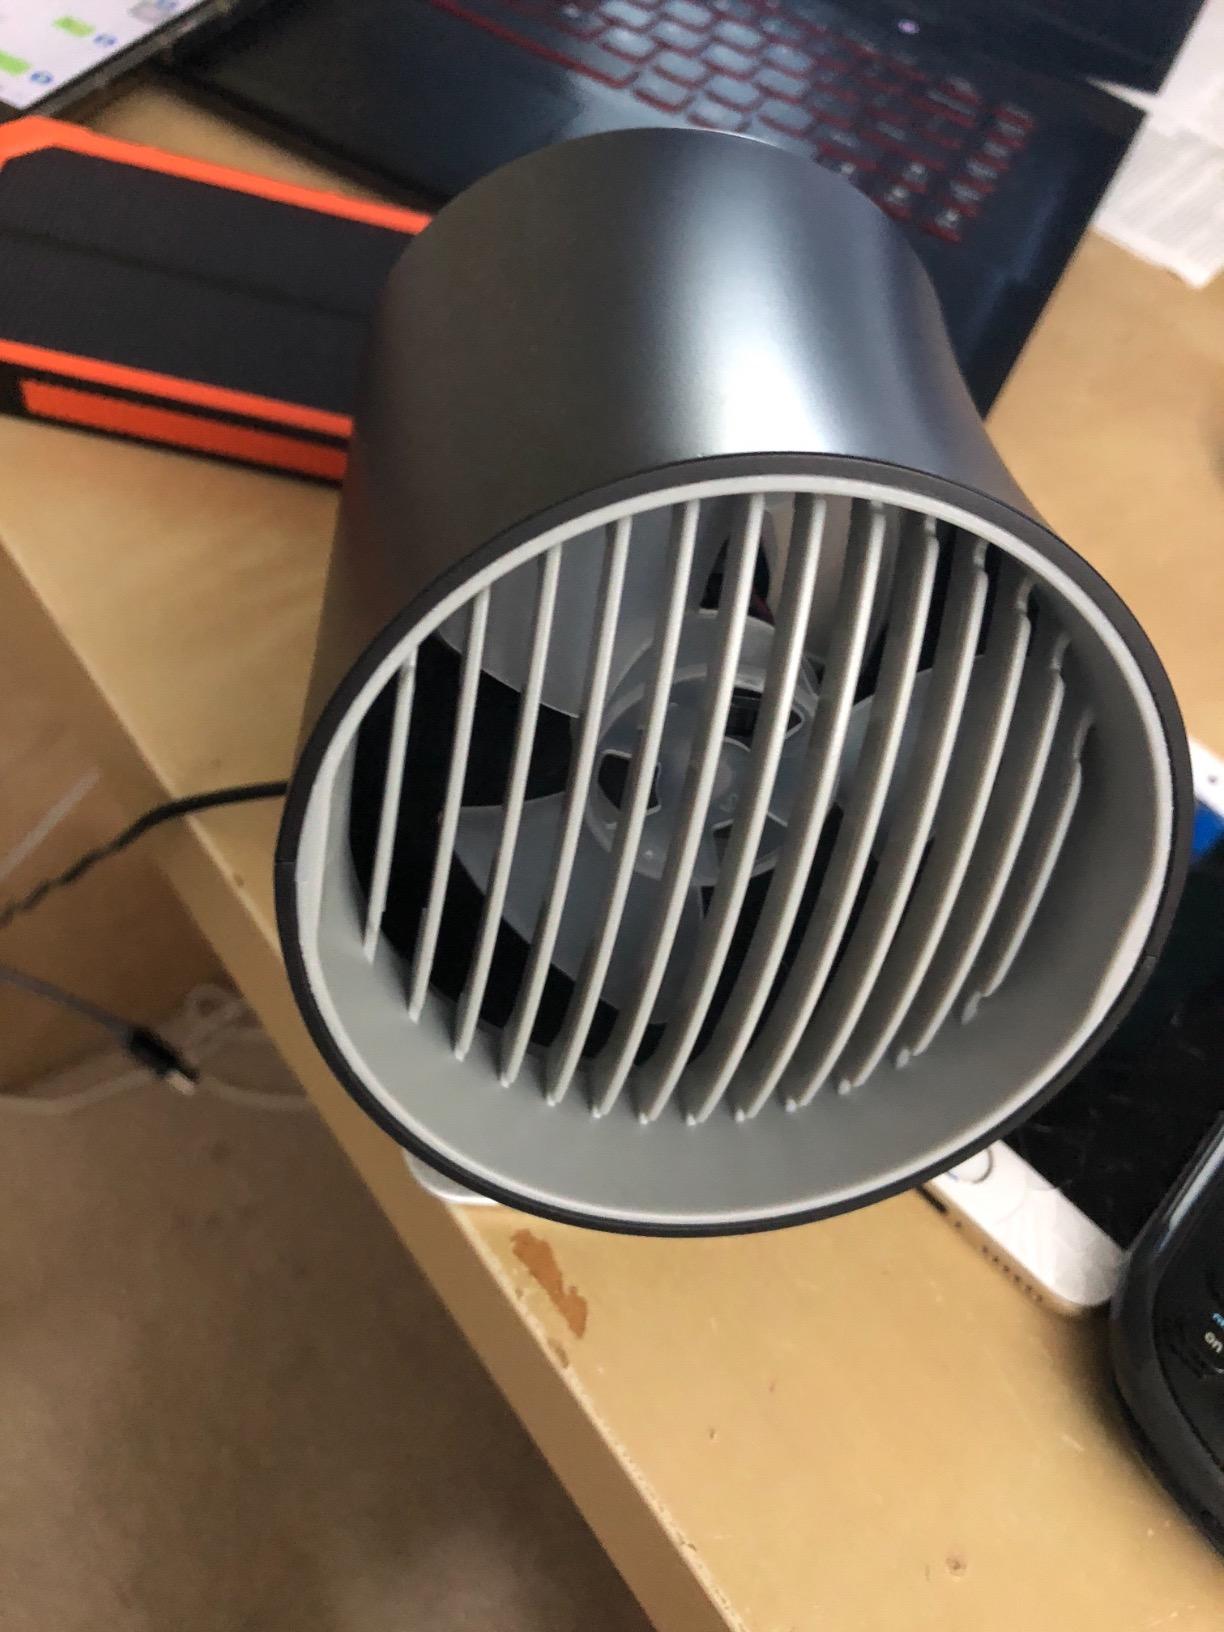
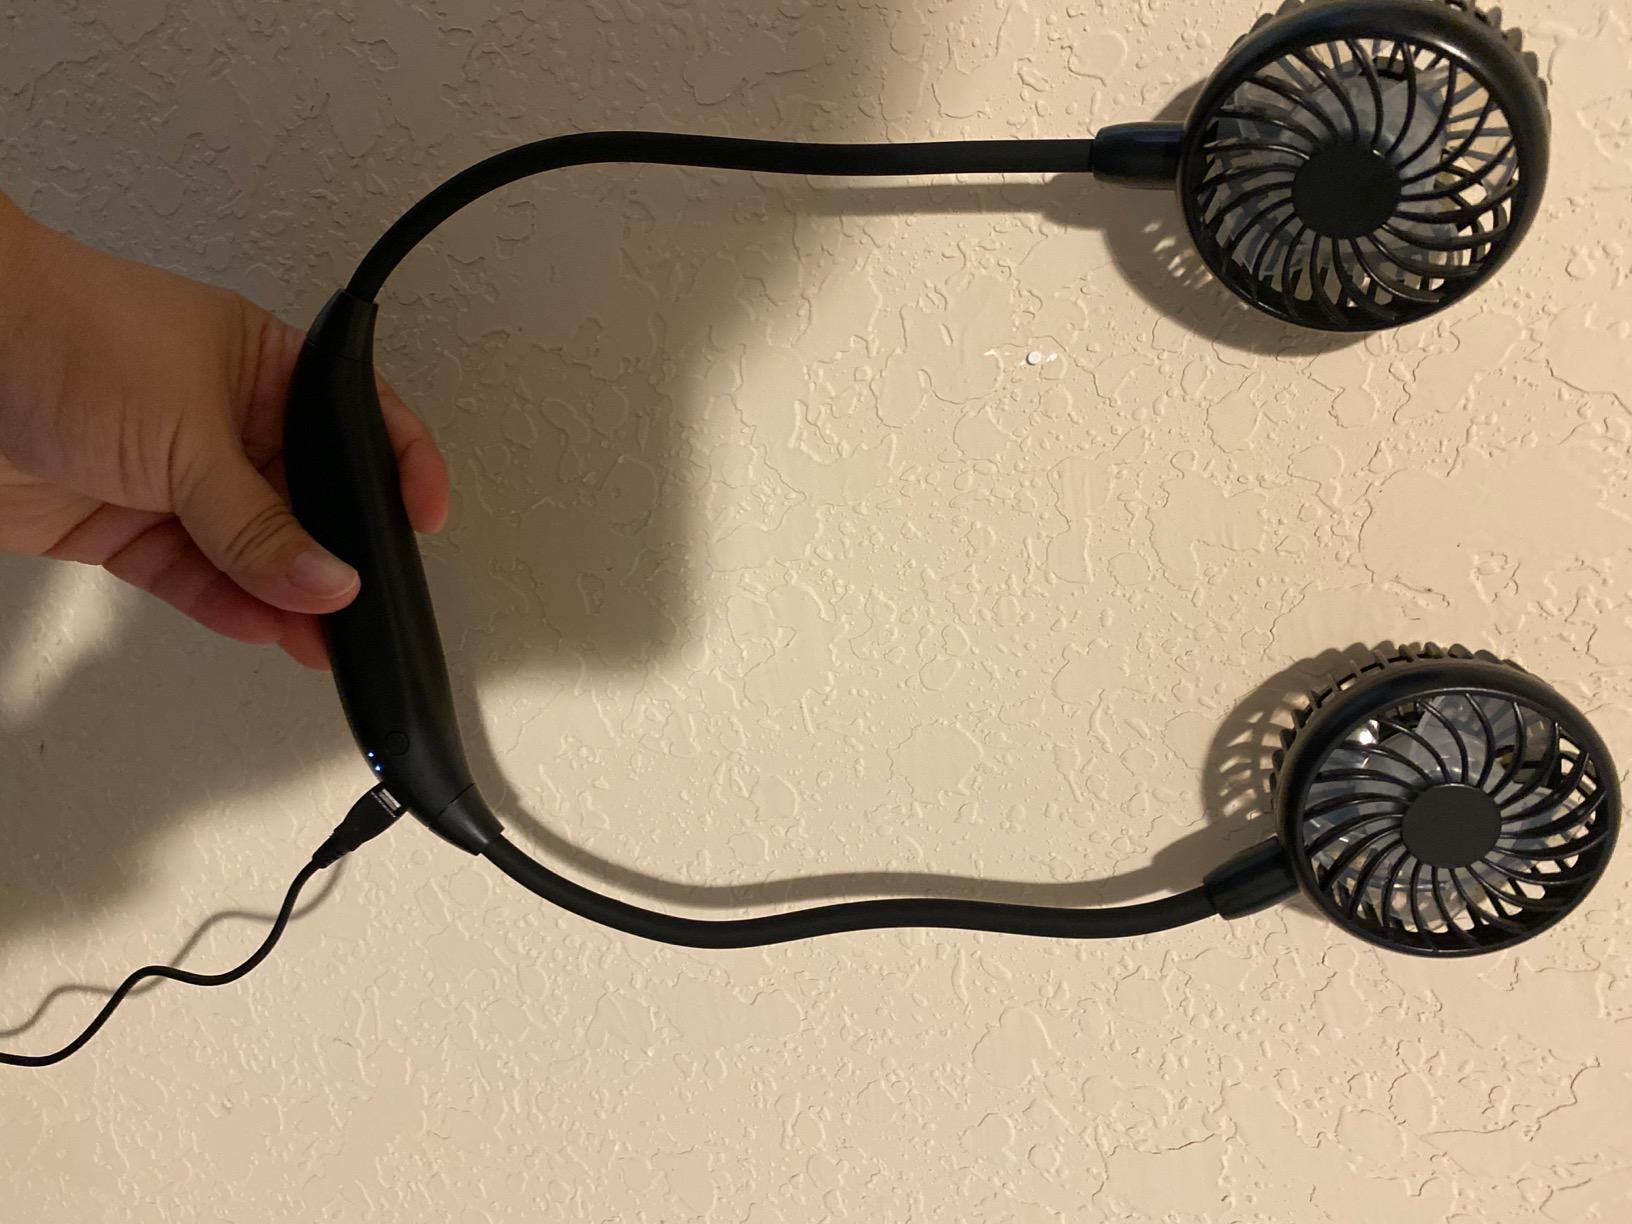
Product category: fan
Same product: no